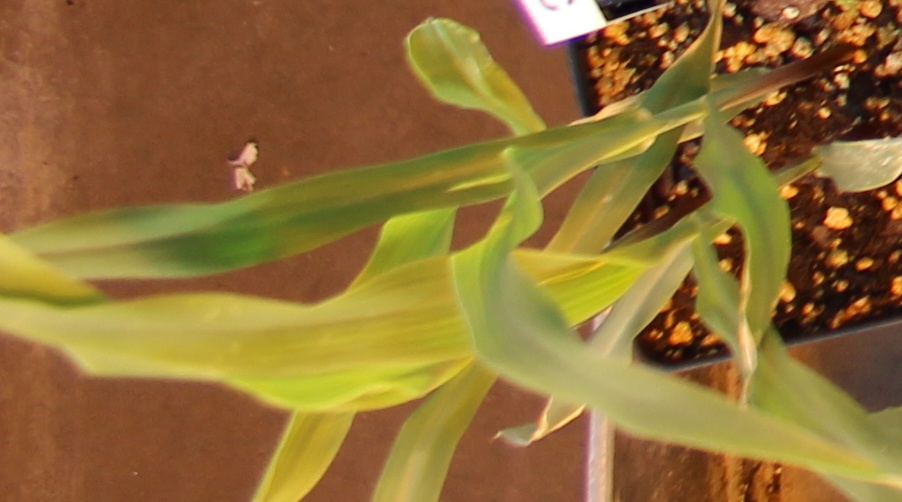
Label: Corn